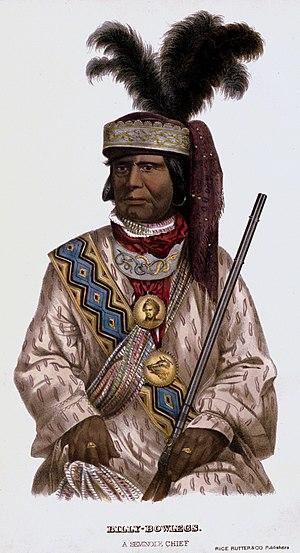
Billy Bowlegs, né vers 1810 et mort en 1859, est un chef des Séminoles de Floride pendant les seconde et troisième guerres séminoles contre les États-Unis.